Bernard Śliwiński

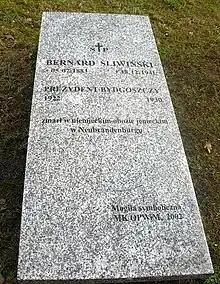
Śliwiński's cenotaph in Bydgoszcz Heroes cemetery

At the end of 1930, Bernard Śliwiński moved to Poznań and worked there as an attorney.